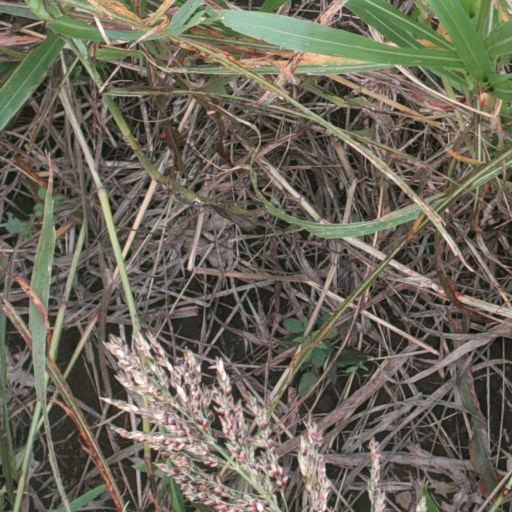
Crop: sorghum